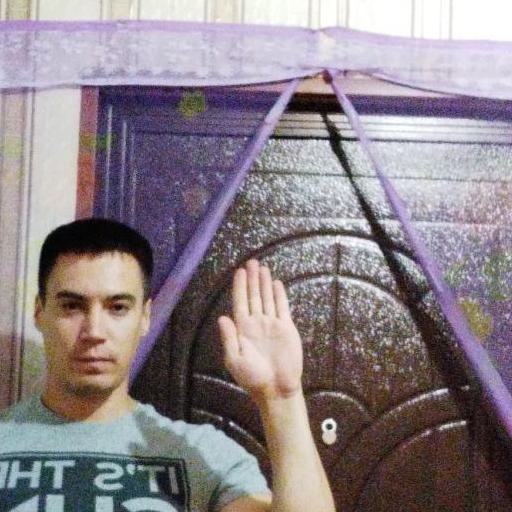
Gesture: stop